Disbandment of the RNZAF air combat force

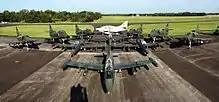
A number of former RNZAF A-4 Skyhawk and MB-339 aircraft in service with Draken International. The private aircraft are used to provide aggressor squadron training for the United States Air Force and United States Navy.

Two aircraft operated by Draken International crashed in 2016 and 2023, but resulted in no fatalities.